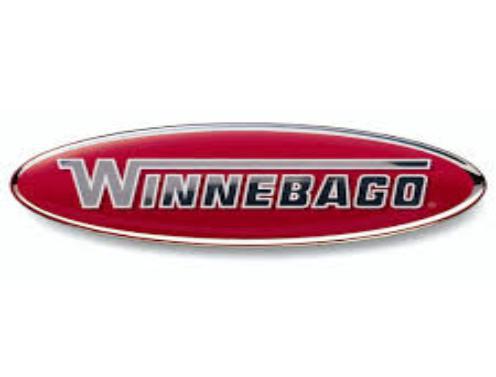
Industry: Others